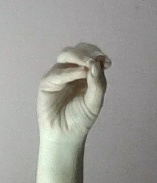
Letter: ha